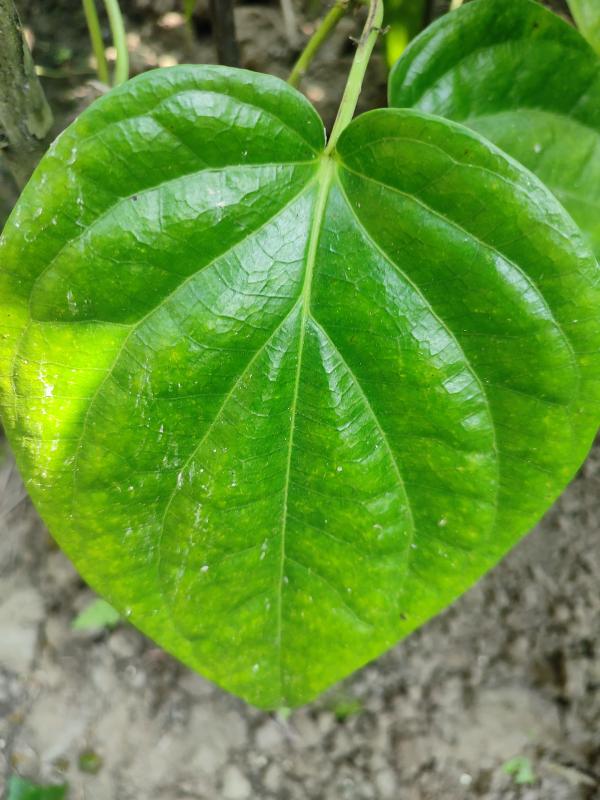
Label: Healthy_Leaf